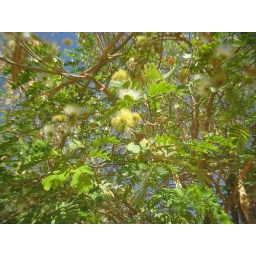
flowers and seed pods of the tree called in Arabic dign el basha , [The Pasha's beard]